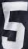
Number: 5